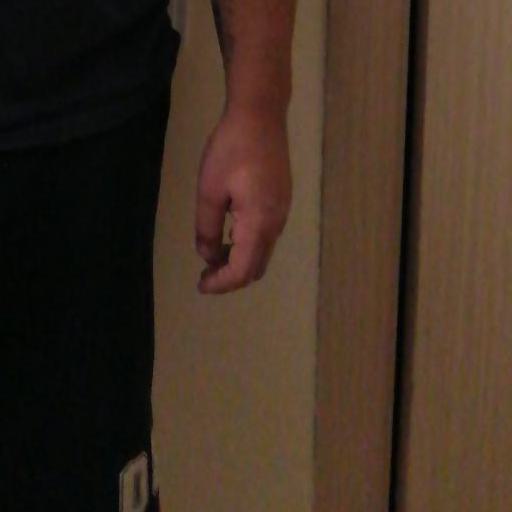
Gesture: no_gesture